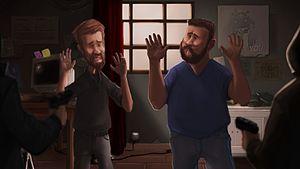
Séquence d'introduction du jeu vidéo Blocks That Matter.
Blocks That Matter ou BTM est un jeu vidéo de puzzle et de plates-formes, développé par le studio indépendant français Swing Swing Submarine, sorti le 12 mai 2011 sur Xbox 360 via Xbox Live Indie Games puis le 20 août 2011 pour Mac OS X, Linux et Windows. Le joueur y incarne un petit robot parti à la recherche de ses inventeurs, enlevés par des inconnus.